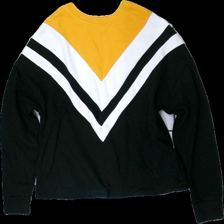
View: front
Type: Sweater
Category: Ladies
Brand: Amisu (New Yorker)
Colors: Black, White, Yellow
Material: 36% polyester 64% cotton
Pattern: Striped
Cut: Regular
Size: XS
Season: All
Price range: <50
Recommended usage: Export
Description: svart tröja med ränder upp till som en pil. mycket hårig.